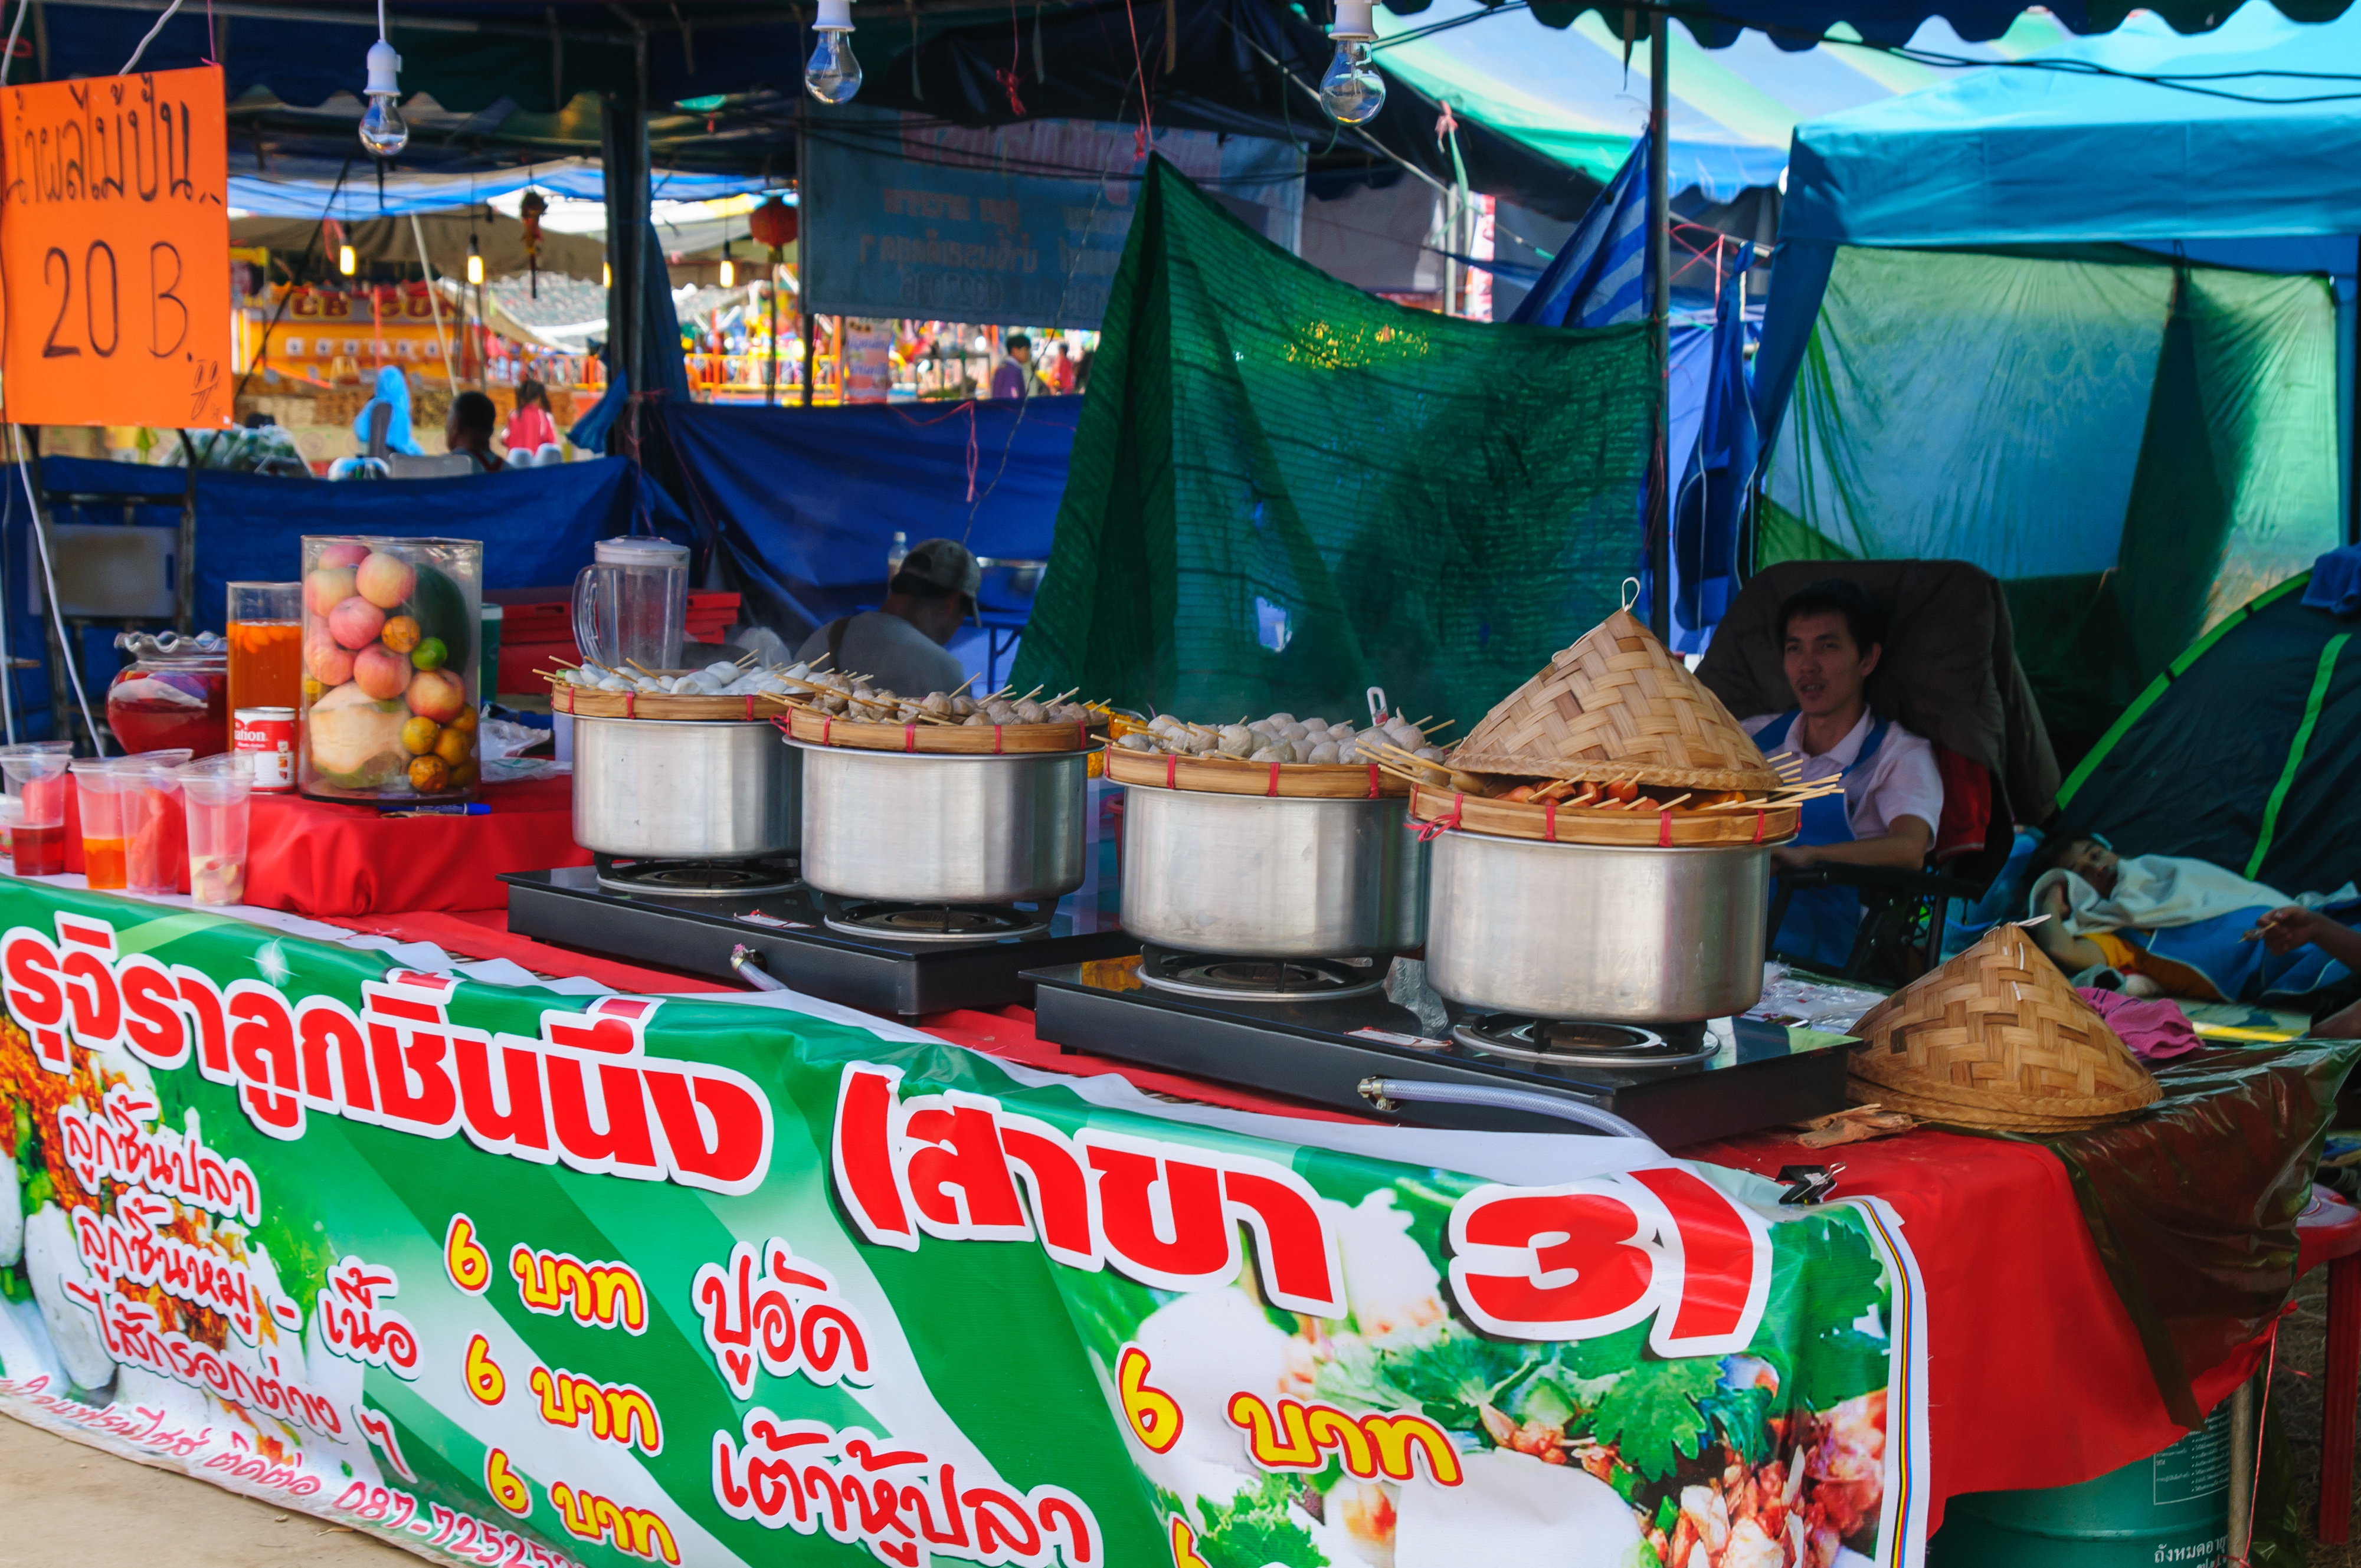
city, food, vendor, market, marketplace, nikon, thailand, public space, festival, stall, street food, fair, thailandia, chiangrai, mueangchiangrai, human settlement